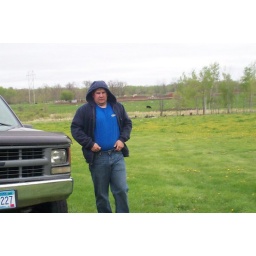
The yellow was a dandelion forrest. Cant see them now because the grass is so tall in the field.